Speed limits in Australia

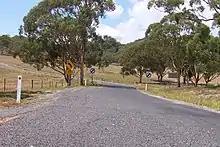
Derestriction signs remain in place but are officially no longer in use in NSW

New South Wales's "prima facie" limit, often signed by derestriction signs, was only enforced in cases where a driver's speed could be demonstrated to be excessive or dangerous in the context of prevailing road conditions. This was somewhat similar in principle to "reasonable and prudent" limits in other jurisdictions. This led to the widespread but misleading belief that no limit applied, and that derestriction signs indicated an "unlimited" limit. This belief, coupled with repeated studies showing 85th percentile speeds in excess of on major routes, comparatively high road tolls, difficulty in prosecuting speeding offences, and the variance in meaning of the derestriction sign across states, led New South Wales to harmonise its rural default limit to in 1978. The use of derestriction signs in New South Wales was officially discouraged, and on state controlled routes, signs were progressively used instead.